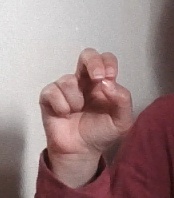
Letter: gaaf